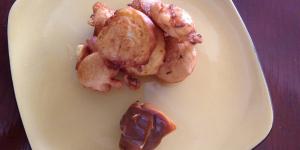
bunuelos con dulce de leche